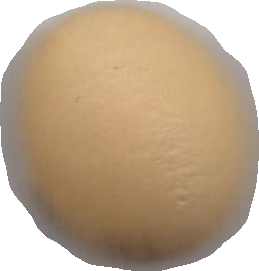
Variety: Dega